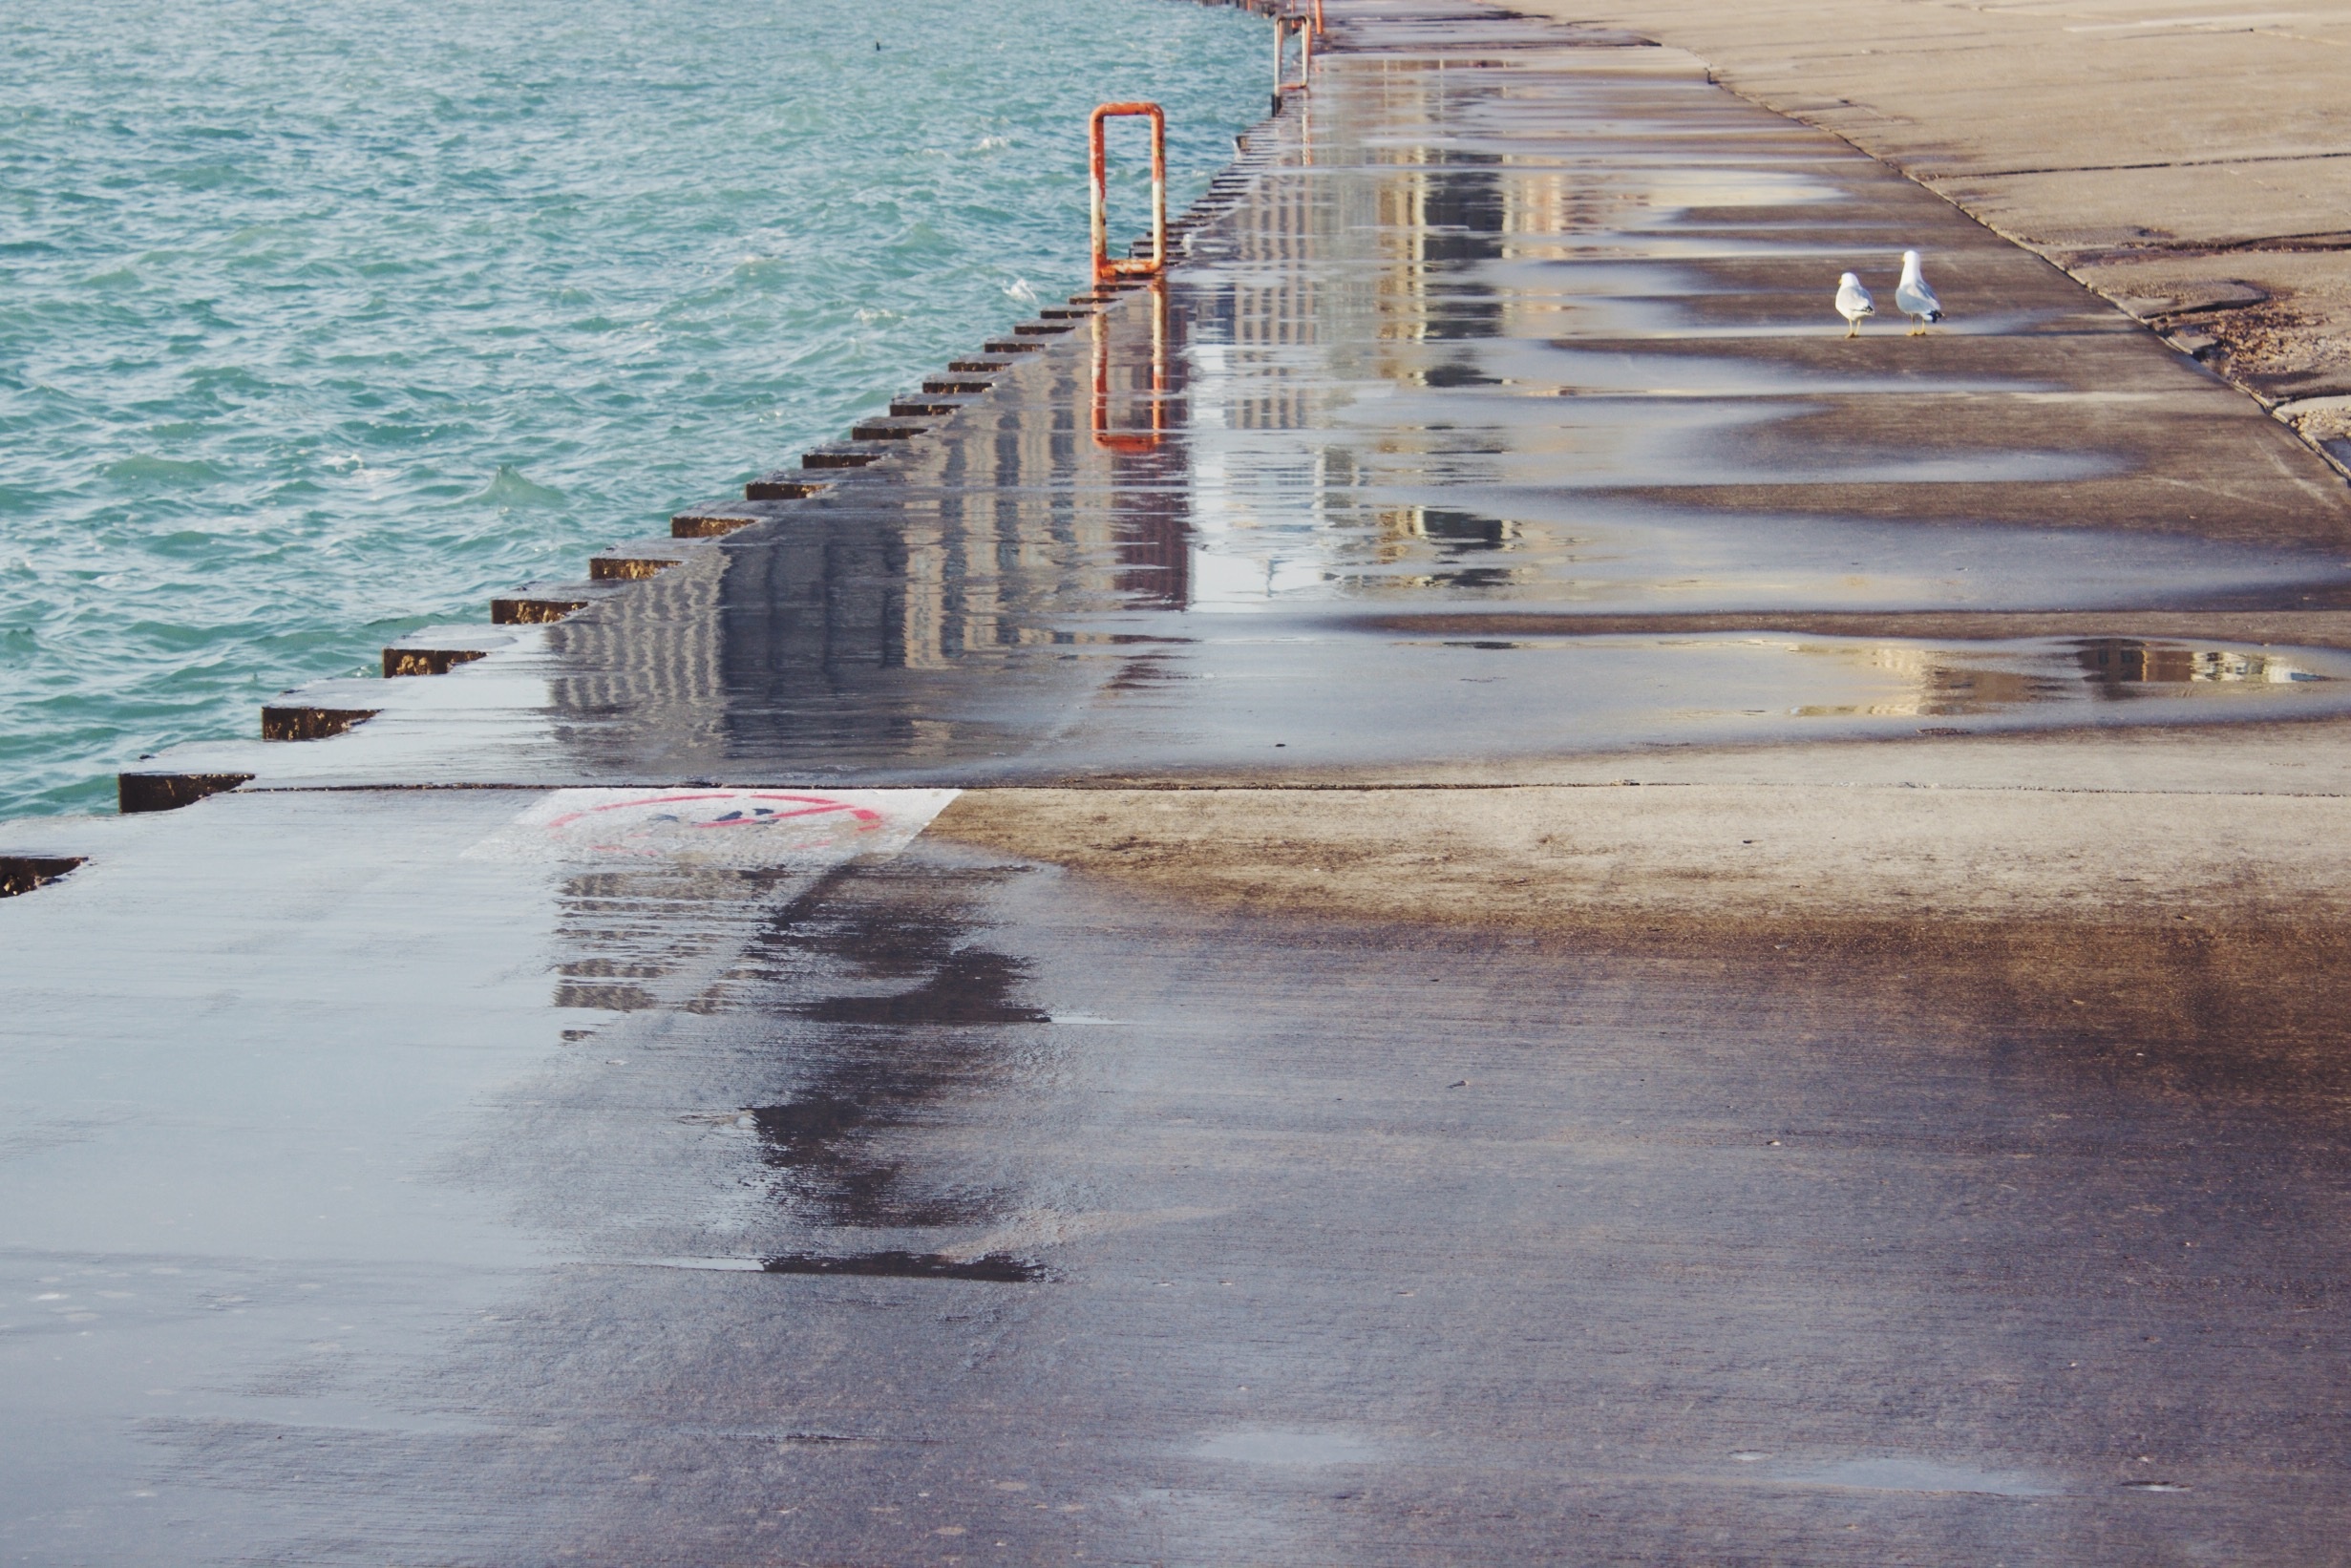
sea, water, dock, pier, walkway, reflection, vehicle, waterway